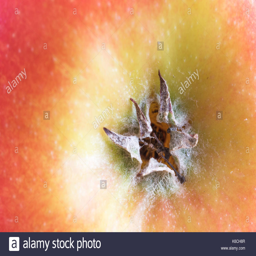
close up details of an apple .